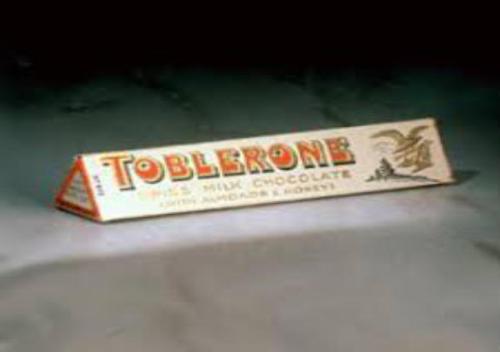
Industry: Food